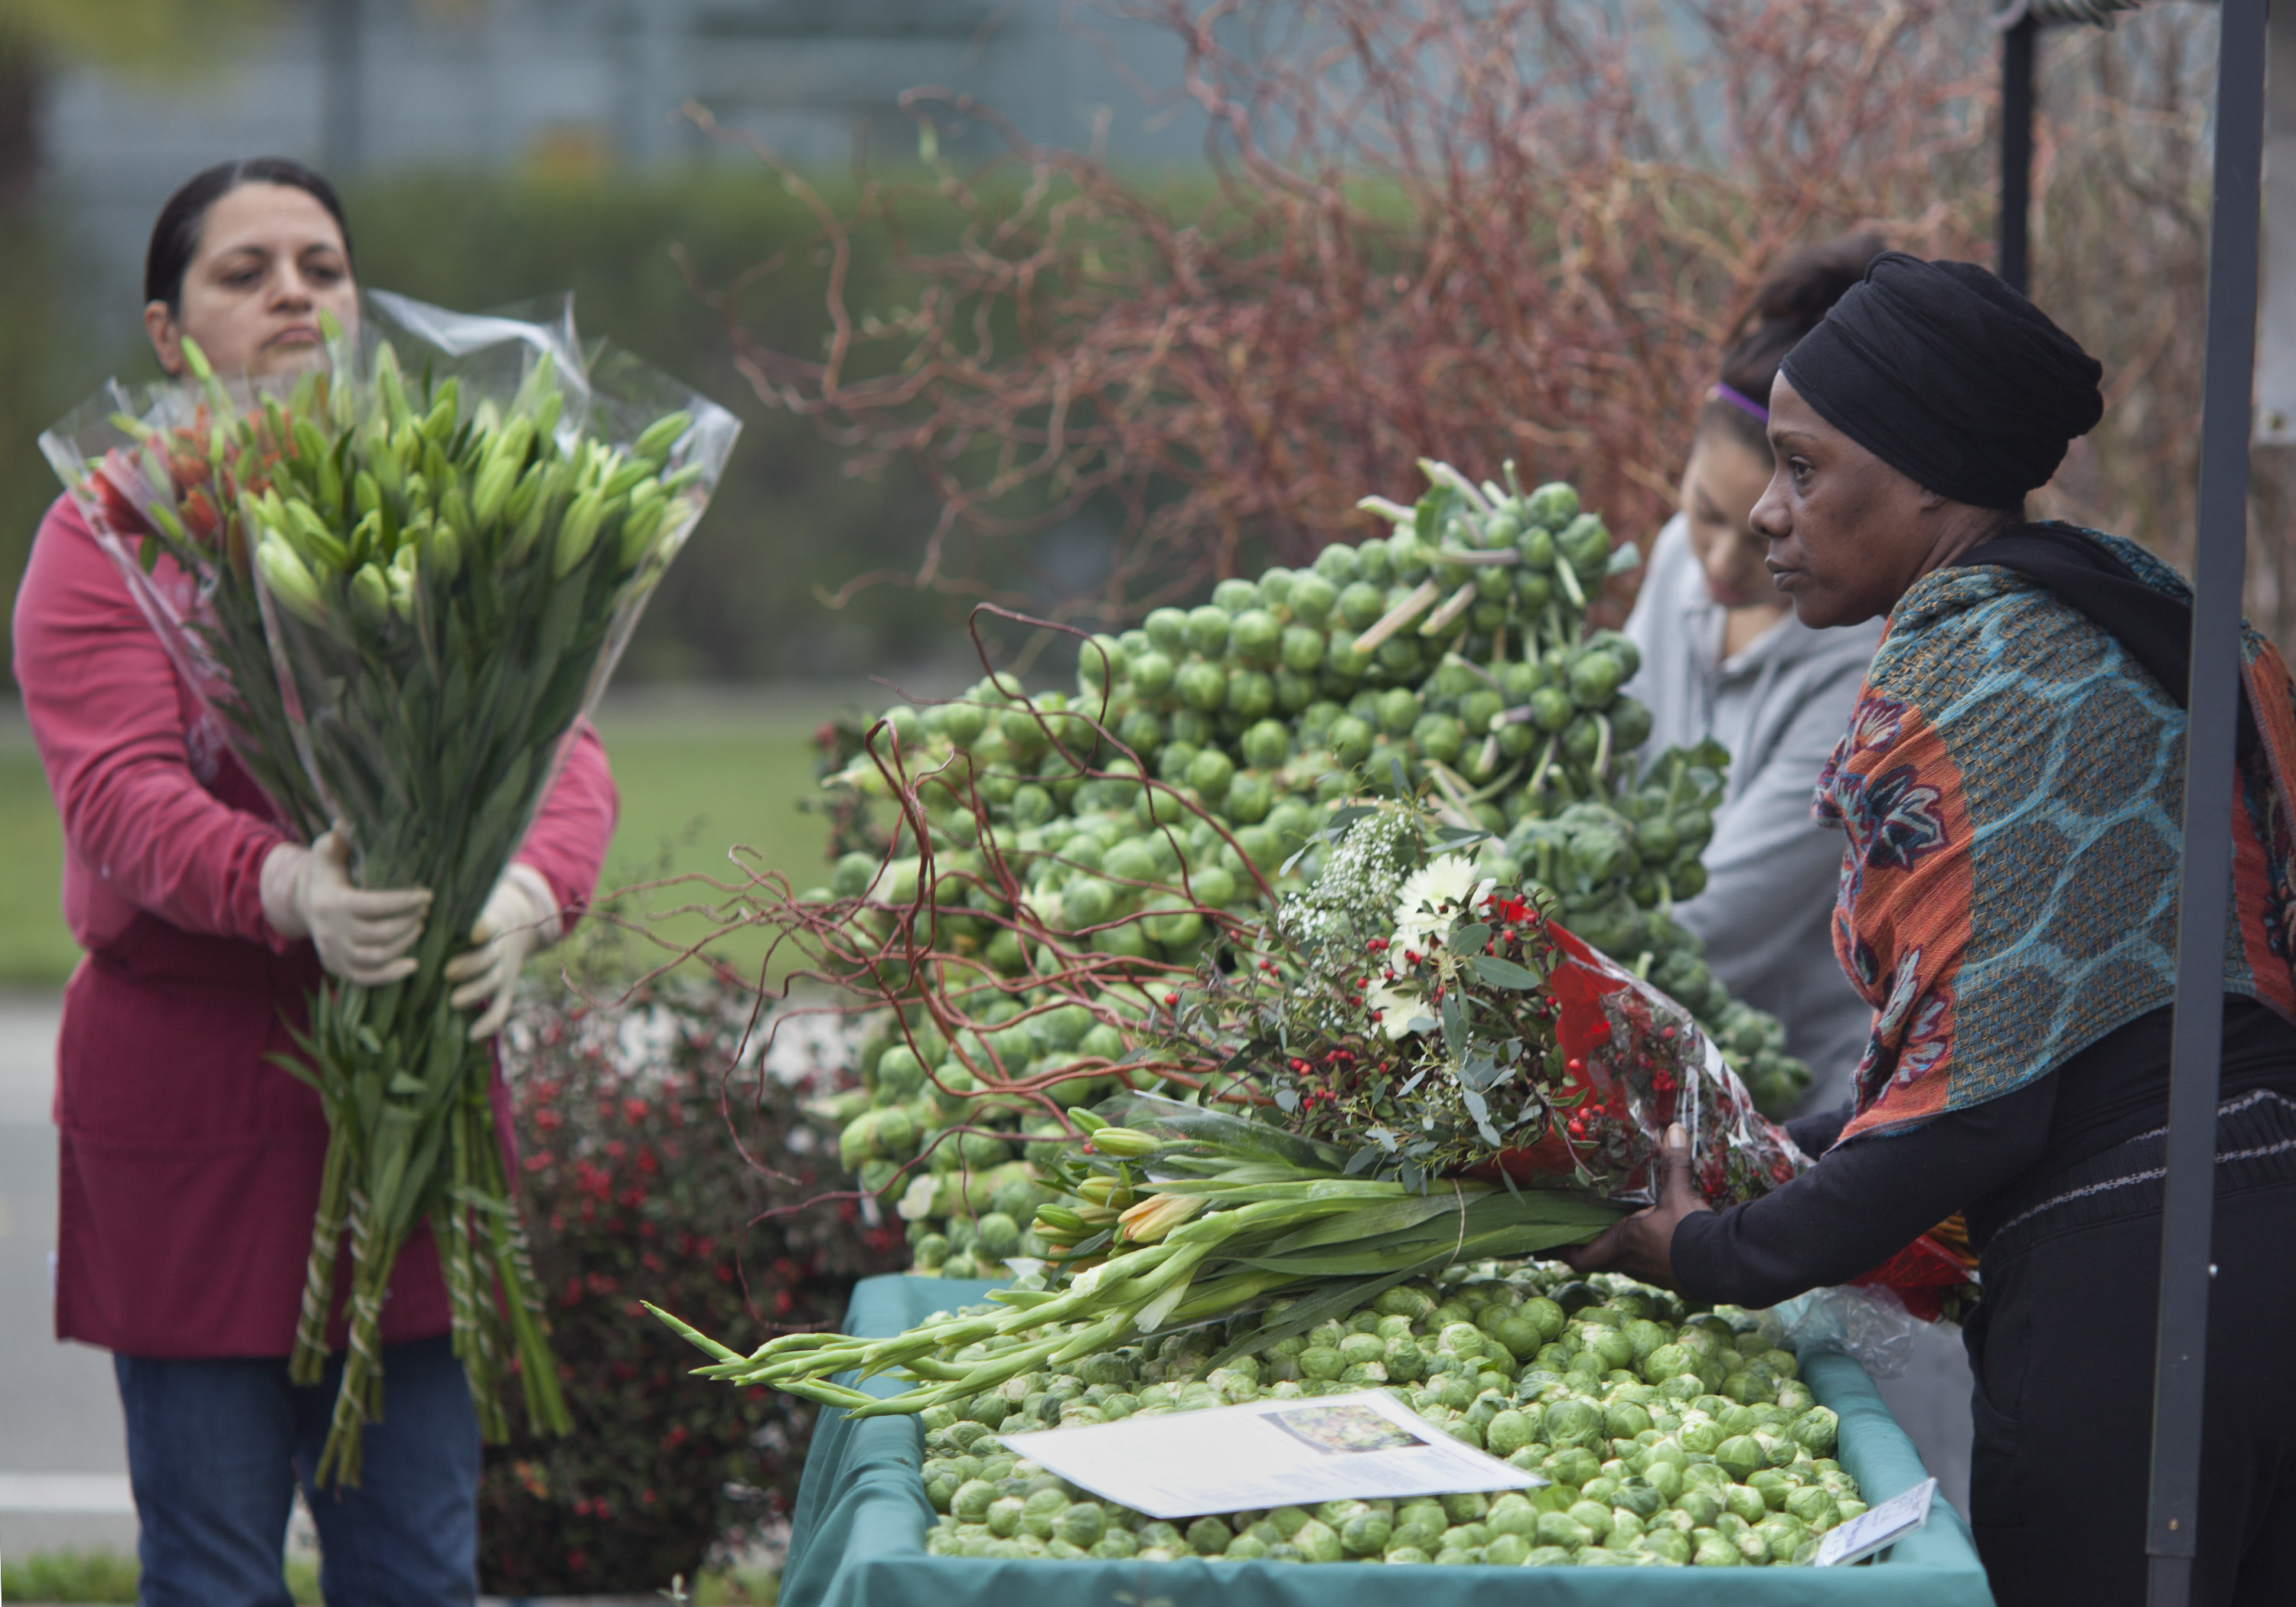
plant, flower, vendor, produce, california, floristry, farmersmarket, sacramento, gardener, floral design, flower arranging